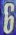
Number: 6